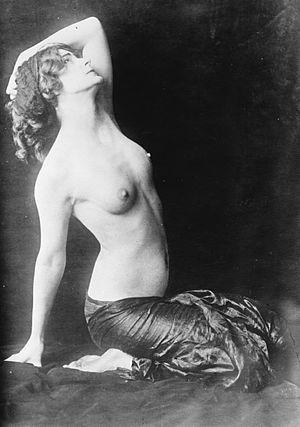
Ada Villany, dite Adorée Villany était une danseuse et une théoricienne de la danse du début du XXᵉ siècle.